Sky position (RA, Dec in degrees): 32.249, 0.1618
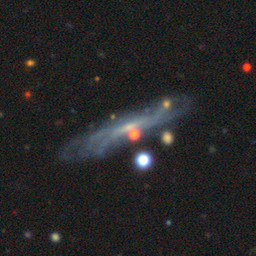
Galaxy morphology: Edge-on Galaxies without Bulge